Spirit of Adventure Council

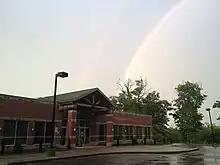
Egan Center

In 1993, the Boston Minuteman Council #227 was formed from the merger of Minuteman Council #240 (Stoneham, 1959–1993) and the Greater Boston Council #227 (Boston, 1980–1993), formerly Boston Council #227 (1921-1980 when only the name changed).